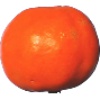
Label: clementine